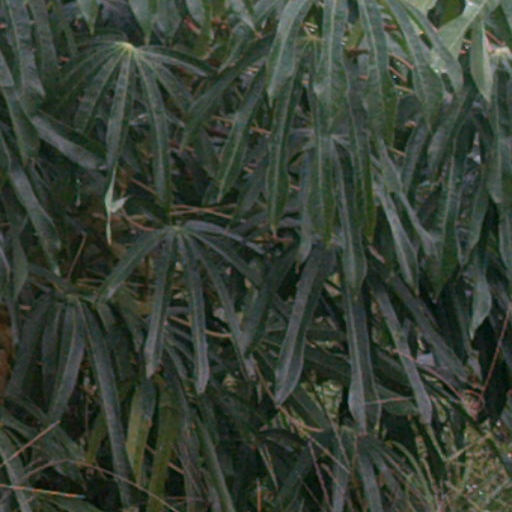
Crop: cassava